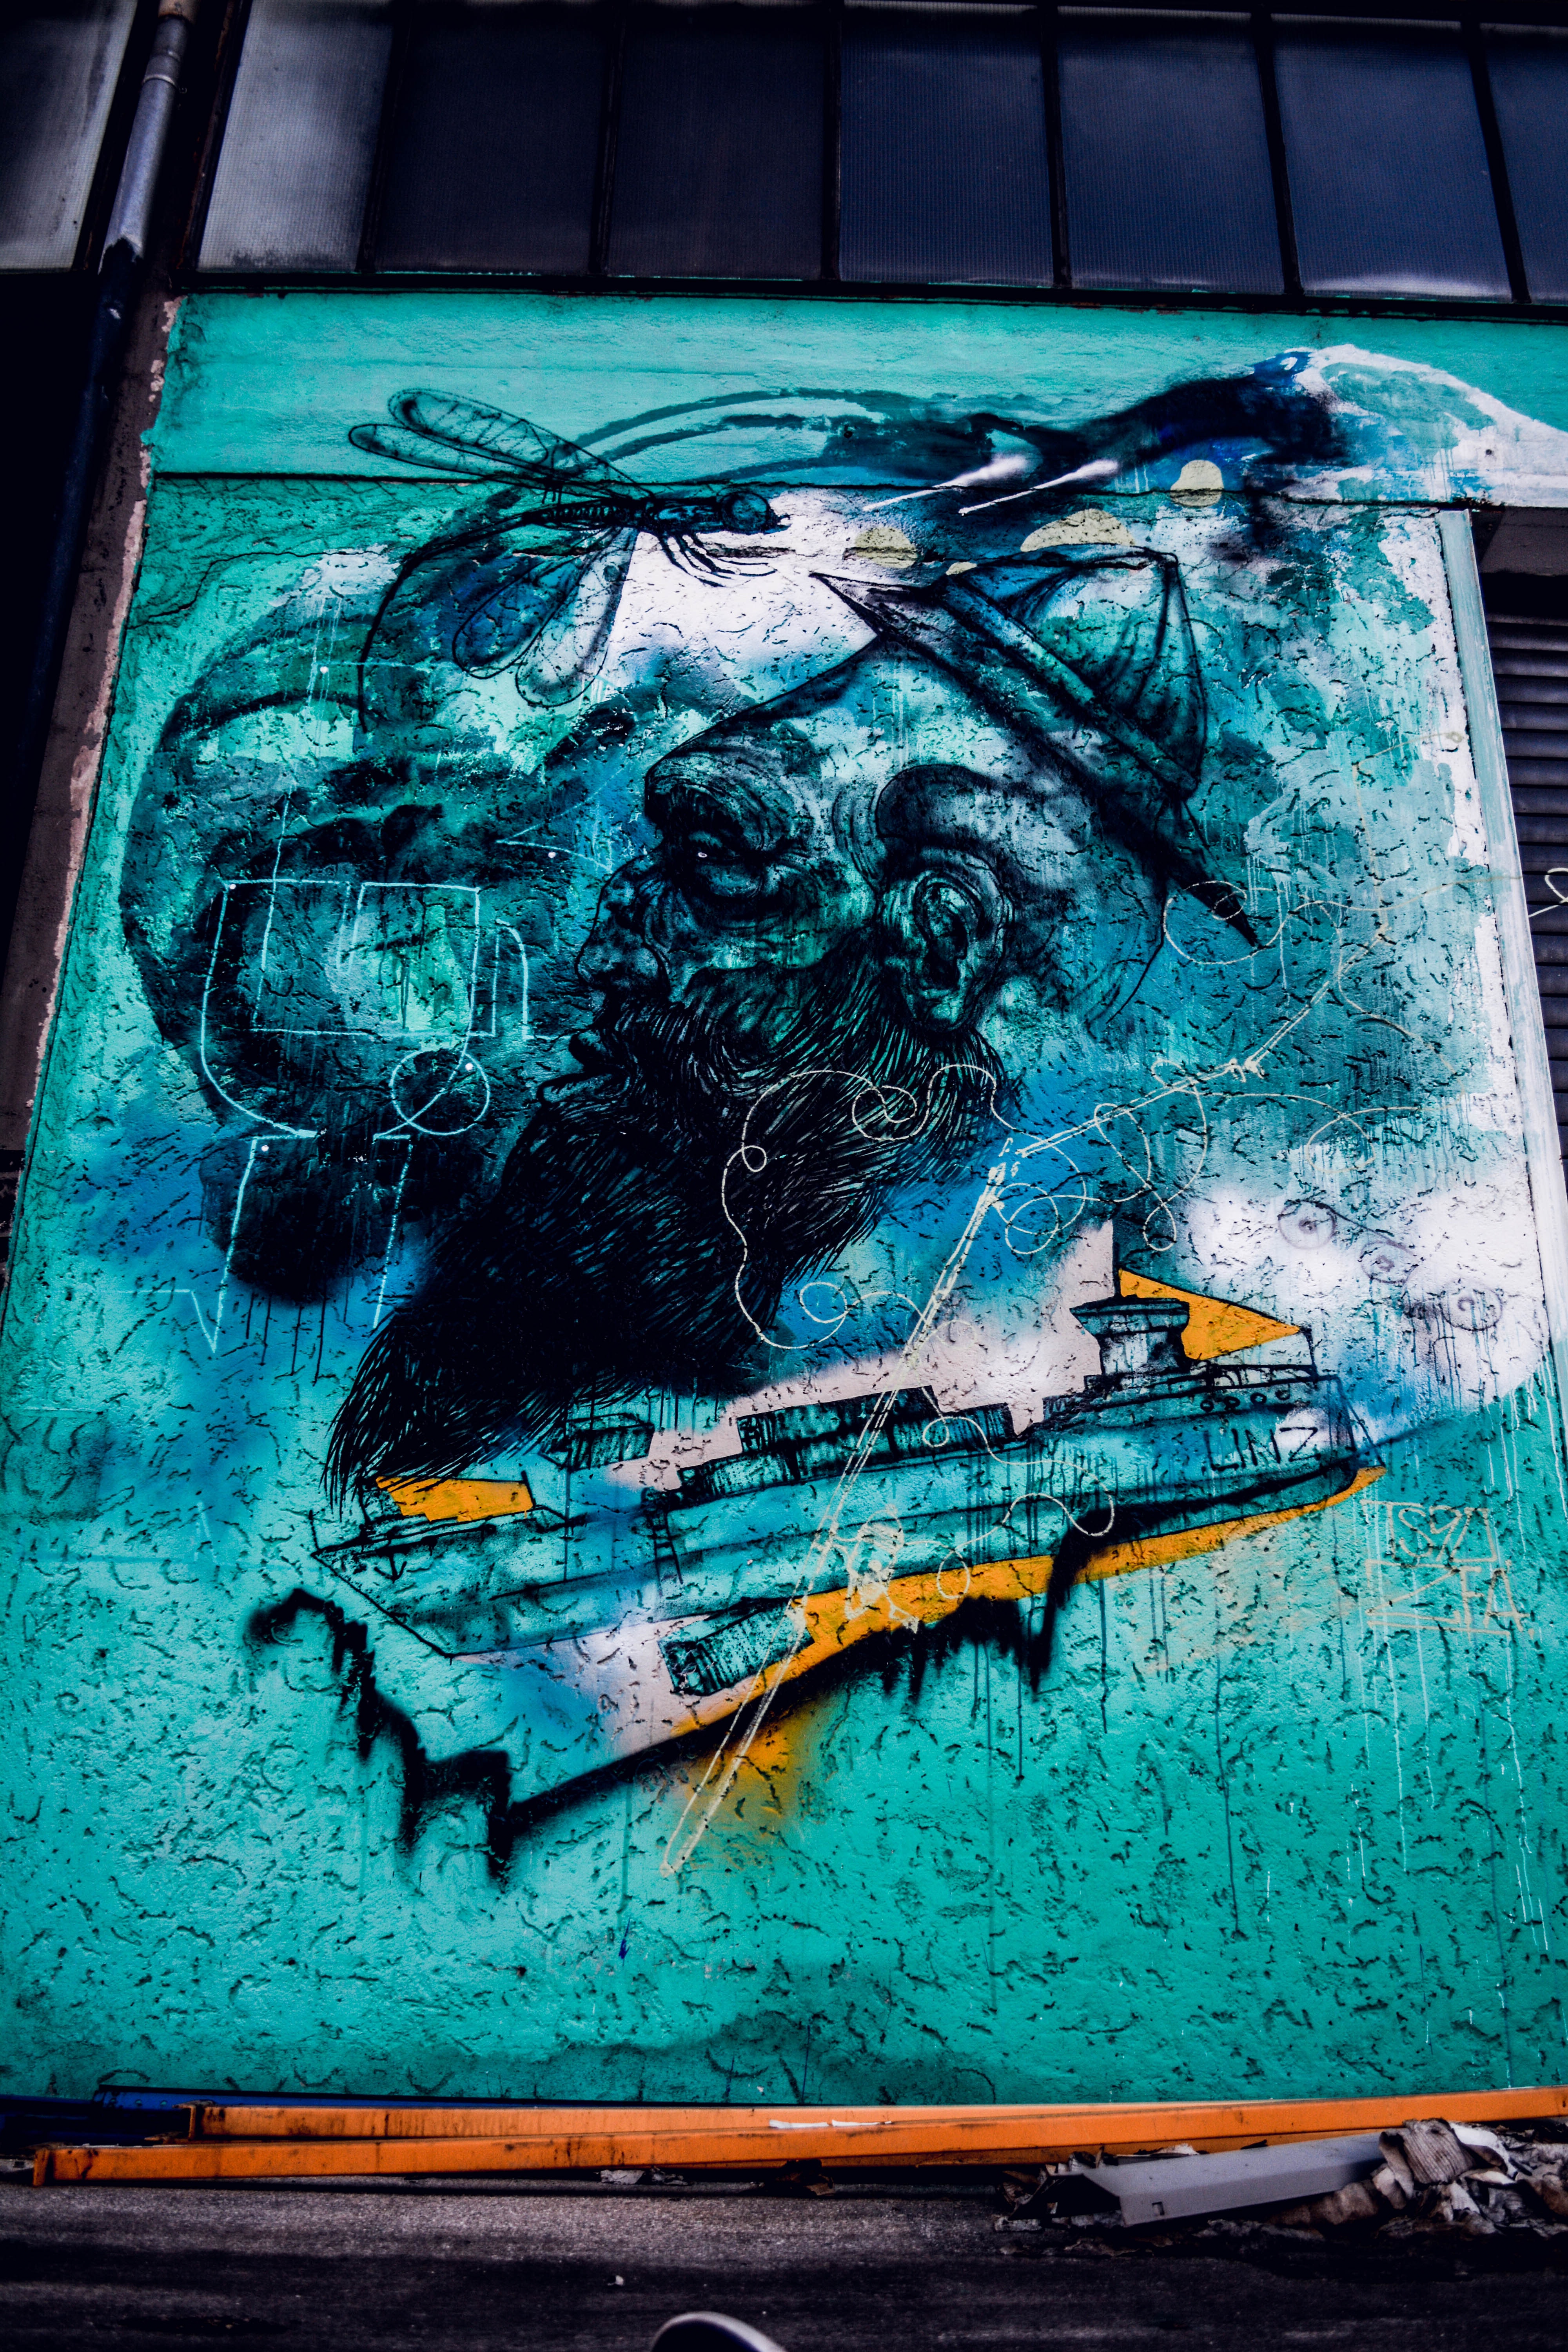
blue, art, street art, mural, graffiti, automotive design, poster, water, graphics, painting, artwork